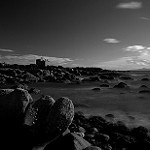
Label: B & W